Samuel Norton (alchemist)

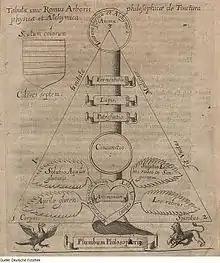
Ramist tincture tree of physics and alchemy, illustration from "Catholicon Physicorum" (1630), by Samuel Norton and Edmund Deane

Norton was the author of alchemical tracts; they were edited and published in Latin by Edmund Deane, at Frankfurt in 1630. The titles were: